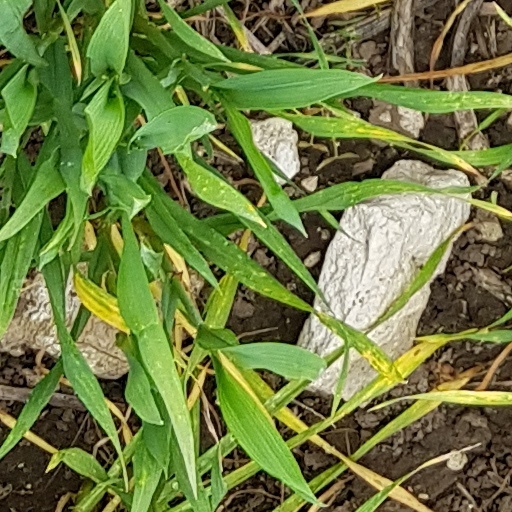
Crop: wheat